1st Arkansas Consolidated Infantry Regiment

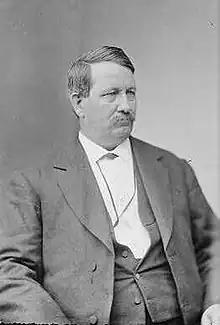
Jordan E. Cravens

On September 30, 1864 the 1st Arkansas Consolidated Infantry was assigned to Brigadier General Evander McNair's 2nd (Arkansas) Brigade, Acting Major General Thomas J. Churchill’s 1st (Arkansas) Division, Major General John B. Magruder’s Second Army Corps, Army of the Trans-Mississippi and remained in that assignment through December 31, 1864. In mid October, 1864, Brigadier General McNair was the Acting Division Commander, with Division headquarters at Camden, Arkansas. On 17 November 1864, a union spy reported that the McNair's Brigade and Churhill's Division was in the vicinity of Camden, in Ouachita County, Arkansas. On 31 December 1864, General Kirby Smith's report on the organization of his forces lists the regiment, under the command of Lieutenant Colonel William W. Reynolds as still belonging to Brigadier General Evander McNair's, 2nd Brigade of Acting Major General Thomas J. Churchill's 1st Arkansas Infantry Division of Major General John B. Magruder's 2nd Army Corps, Confederate Army of the Trans-Mississippi.